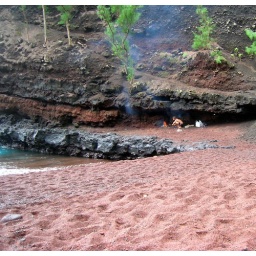
Kaihalulu red sand beach near Hana, Maui, Hawaii